SS Belgenland (1914)

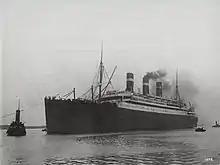
Harland & Wolff photograph of "Belgenland", possibly just after she was refitted in 1923

On 5 December on a westbound crossing, a heavy sea swept over her starboard bow, smashing the iron standard supporting her ship's bell on "Belgenland"s forecastle and a ventilator to her crew's galley. When she reached New York a new standard was installed, and her bell, which weighed , was re-hung.